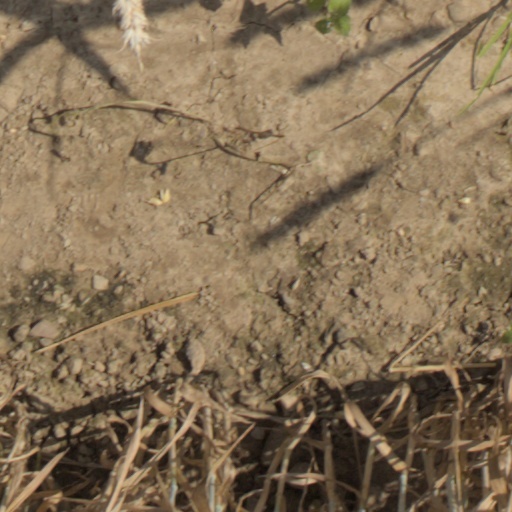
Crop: wheat